2023 European Diving Championships – Women's synchronized 10 metre platform

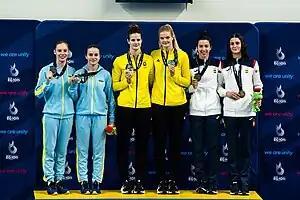

The women's synchronized 10 metre platform event at the 2023 European Diving Championships was held on 27 June 2023.